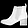
Label: Ankle boot